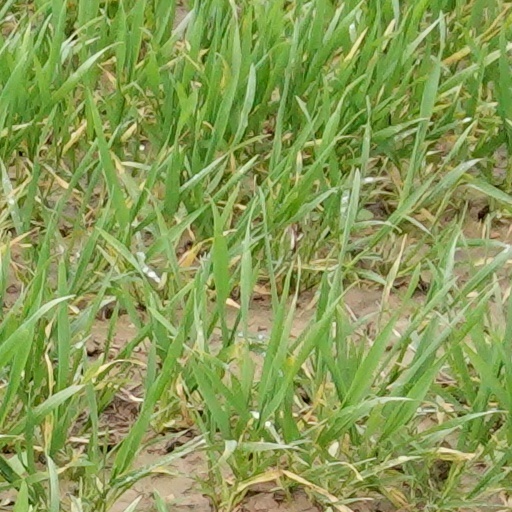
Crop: wheat